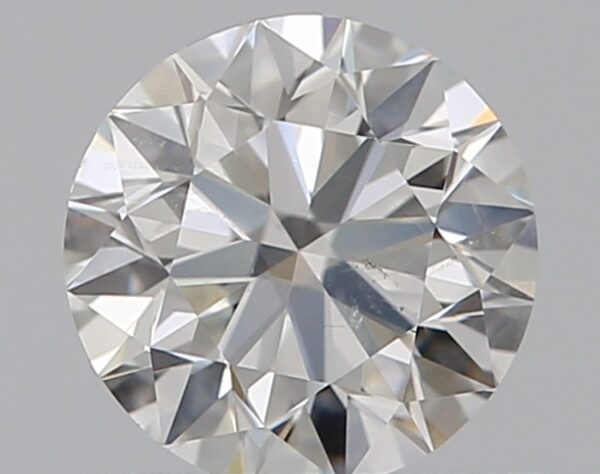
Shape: round
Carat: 0.5
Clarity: SI1
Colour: G
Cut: EX
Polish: EX
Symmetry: EX
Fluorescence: N
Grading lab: GIA
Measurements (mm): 5.03 x 5.06 x 3.15